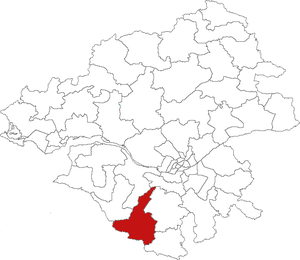
Localisation du canton de Machecoul sur la carte de la Loire-Atlantique (France)
Le canton de Machecoul est un canton français, situé dans le département de la Loire-Atlantique.